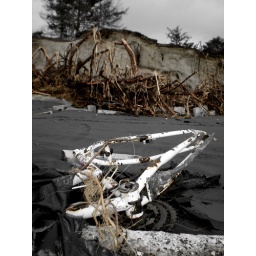
bike frame sunken in the sand